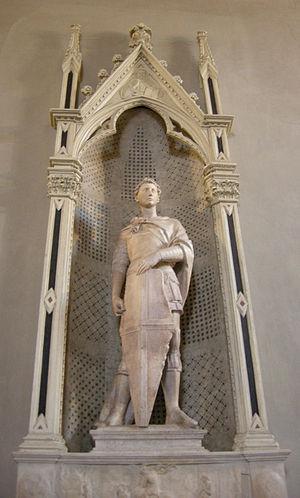
Chronologie des arts plastiques